Porte d'Ivry station

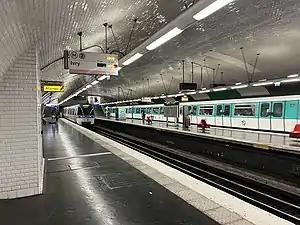

Porte d'Ivry is a station of the Paris Métro, serving Line 7 and Tramway Line 3a. It is named after the "Porte d'Ivry", a gate in the nineteenth century Thiers wall of Paris on the road that led to Ivry-sur-Seine.